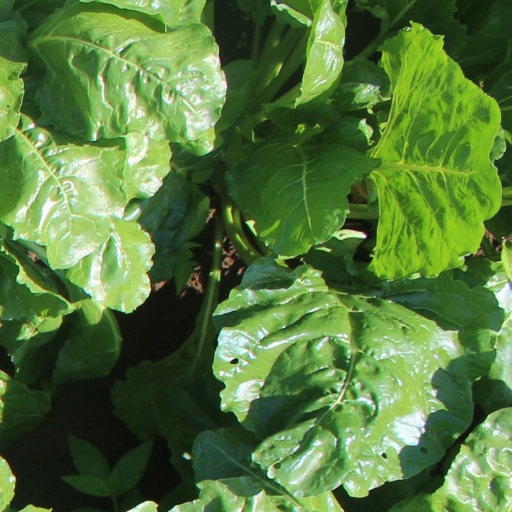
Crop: sugar beet